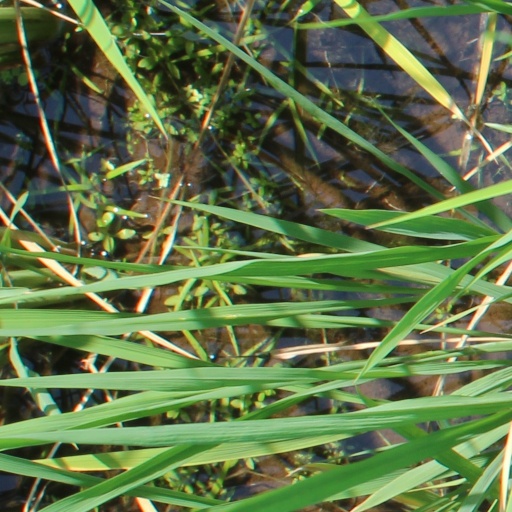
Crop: rice